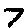
Label: 7